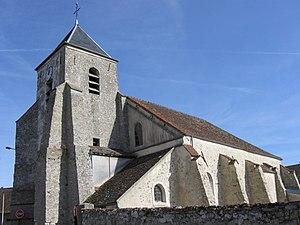
Église Saint-Jean-Porte-Latine de Douy-la-Ramée. (Seine-et-Marne, région Île-de-France).
Cet article recense les monuments historiques de l'est de la Seine-et-Marne, en France.
Douy-la-Ramée est une commune française située dans le département de Seine-et-Marne en région Île-de-France.